Maria Montessori

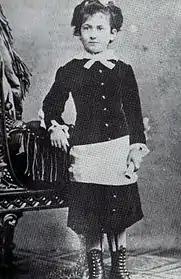
Montessori,

Montessori was born on 31 August 1870 in Chiaravalle, Italy. Her father, Alessandro Montessori, age 33, was an official of the Ministry of Finance working in the local state-run tobacco factory. Her mother, Renilde Stoppani, 25 years old, was well-educated for the times and was the niece of Italian geologist and paleontologist Antonio Stoppani. While she did not have any particular mentor, she was very close to her mother who readily encouraged her. She also had a loving relationship with her father, although he disagreed with her choice to continue her education.